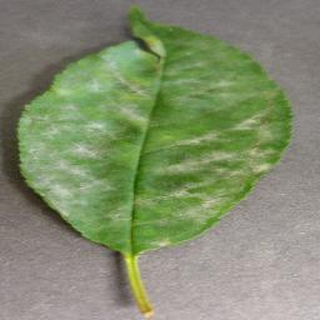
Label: cherry_powdery_mildew